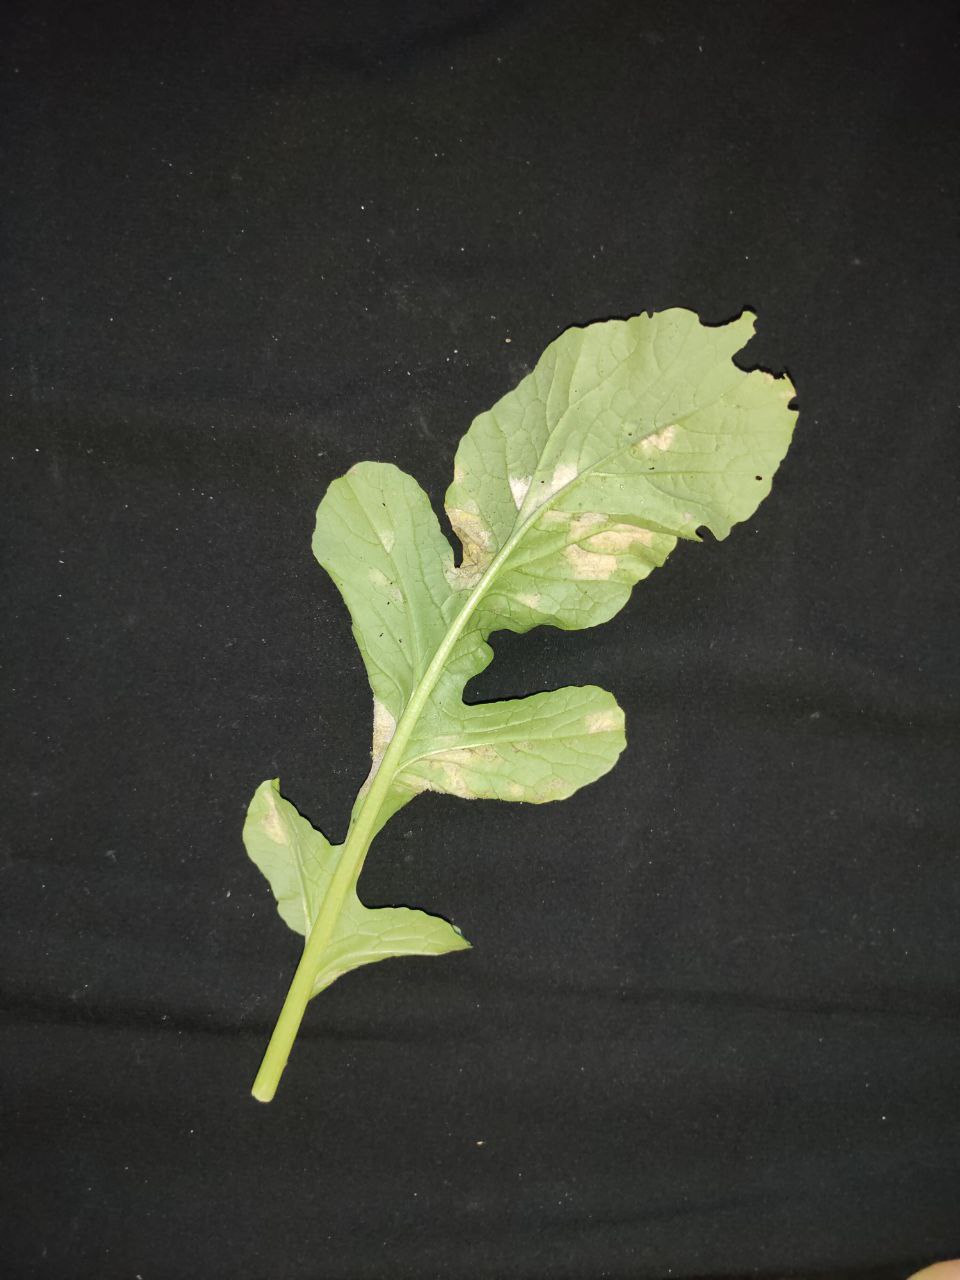
Label: Mosaic virus